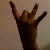
The image shows a hand gesture representing the number 8 in Indian Sign Language.